Cyclopes

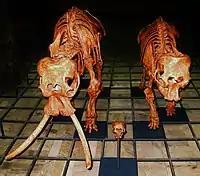
"Palaeoloxodon falconeri" skeletons, showing the large nasal orifice

Euripides locates Odysseus' Cyclopes on the island of Sicily, near the volcano Mount Etna, and in the same play addresses Hephaestus as "lord of Aetna". The poet Callimachus locates the Cyclopes' forge on the island of Lipari, the largest of the Aeolians. Virgil associates both the Hesiodic and the Homeric Cyclopes with Sicily. He has the thunderbolt makers: "Brontes and Steropes and bare-limbed Pyracmon", work in vast caverns extending underground from Mount Etna to the island of Vulcano, while the Cyclops brethren of Polyphemus live on Sicily where "near at hand Aetna thunders".